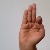
The image shows a hand gesture representing the letter 'F' in Indian Sign Language.